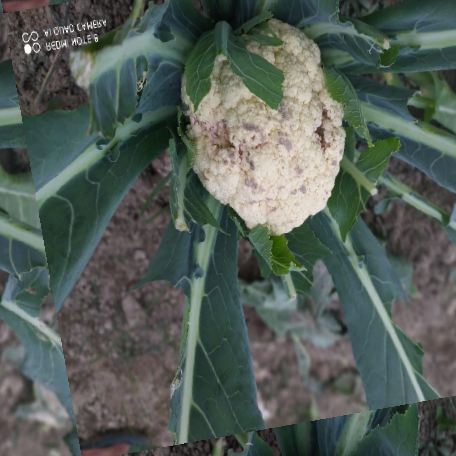
Label: Bacterial spot rot